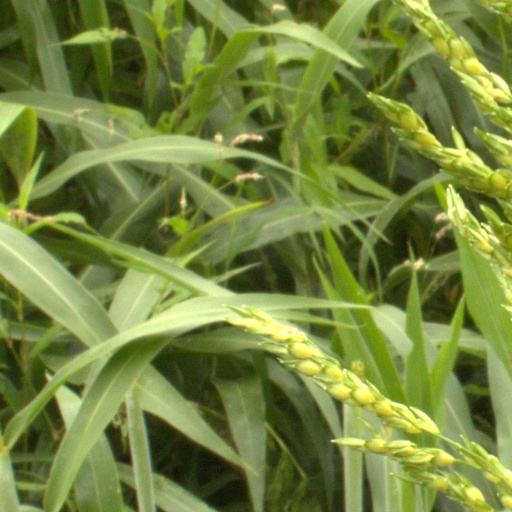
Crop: sorghum